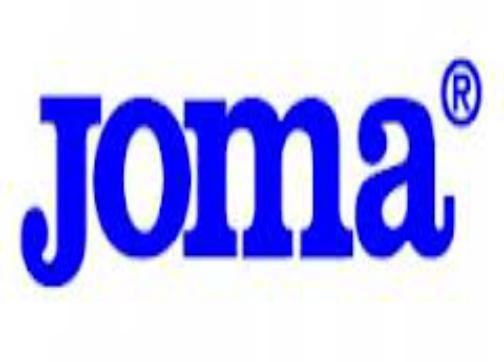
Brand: Joma-2
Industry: Clothes